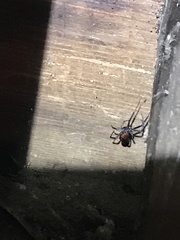
Species: Lactrodectus_hesperus